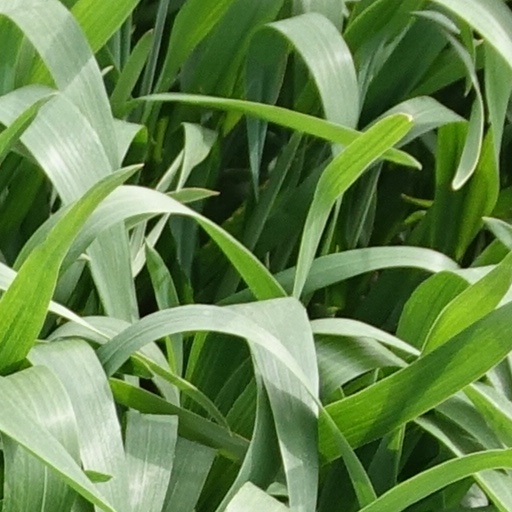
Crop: wheat